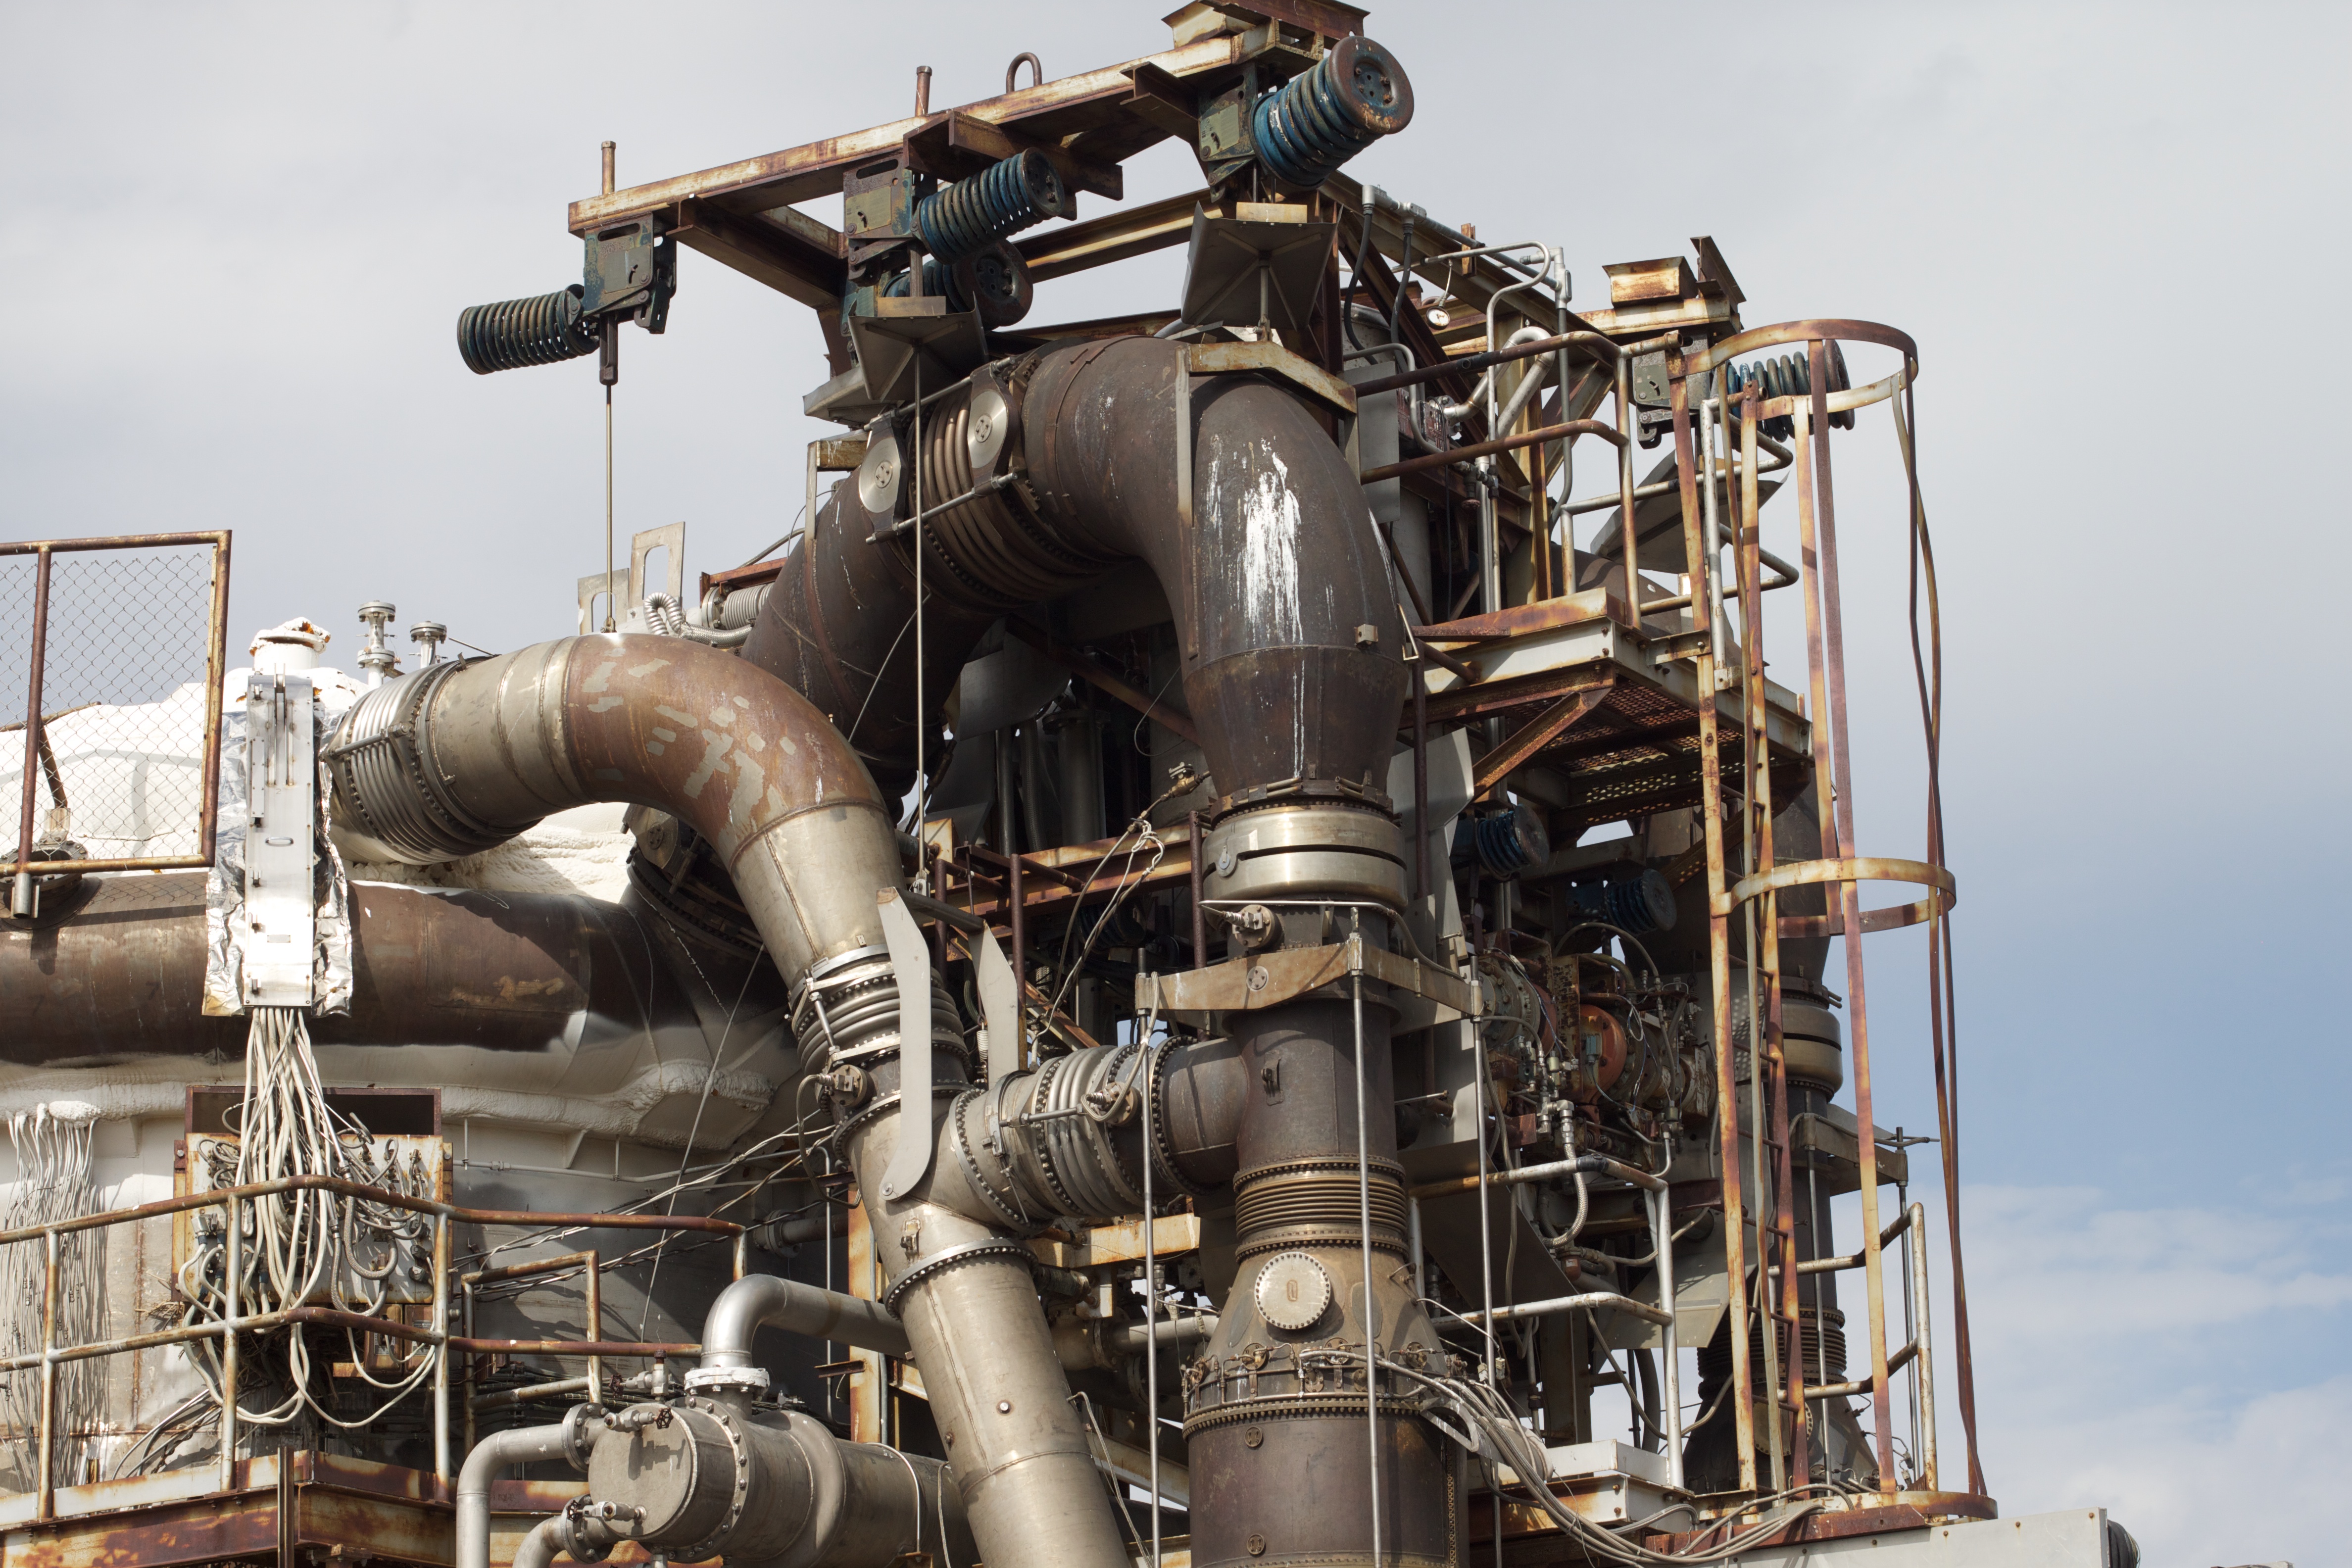
vehicle, machine, industry, engine, steam engine, odyssey, idaho, ebr1, scrap, aircraft engine